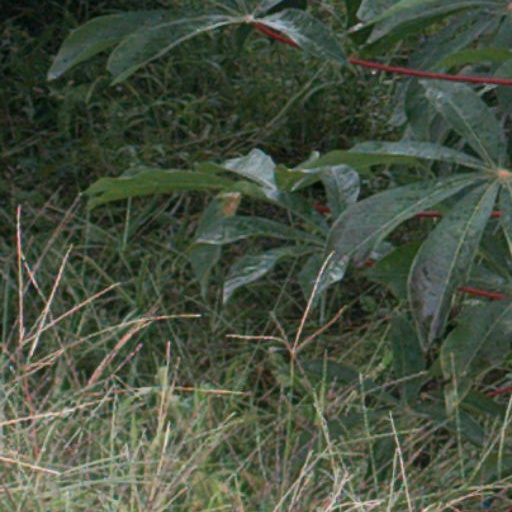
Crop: cassava